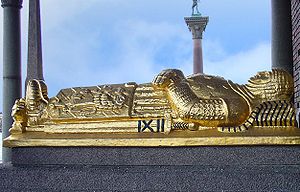
Jarl (titel)
Mindesmærke over Birger jarl i Stockholm.
En jarl var en norrøn titel for høvdinge næst efter kongen i rang, tilsvarende den angelsaksiske eorl, bevaret i den engelske adelstitel earl. Kun hos Orknø-jarlerne var titlen arvelig. Fra 1308 var titlen forbeholdt kongens sønner og Orknø-jarlen.